Fitzroy Tavern

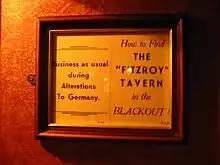
Wartime notice on the wall of the Fitzroy Tavern

By the 1990s, the Fitzroy came to be closely associated with a very small group of Doctor Who fans, who held regular meetings. Many figures associated with the show were regular patrons, including Russell T Davies, Steven Moffat, Paul Cornell, Nicholas Briggs, Chris Chibnall and Robert Shearman. This group contributed to the franchise since the 1990s, beginning as prominent writers in the "Virgin New Adventures" series of "Doctor Who" novels, and going on to control production of the show itself after the 2005 revival.